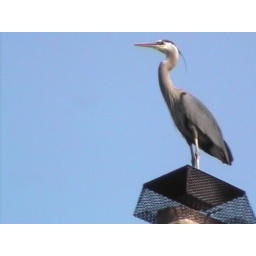
great blue heron on my roof in danville